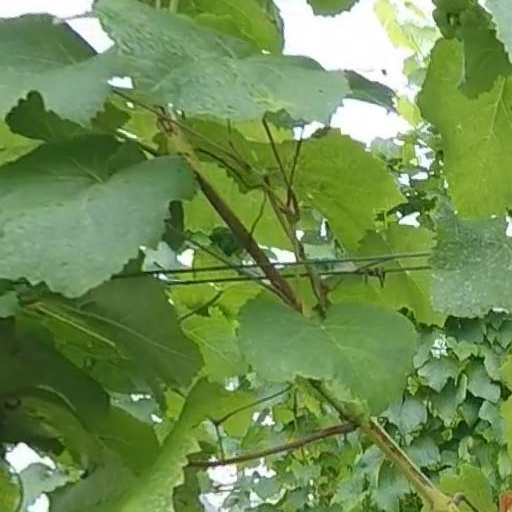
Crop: grape